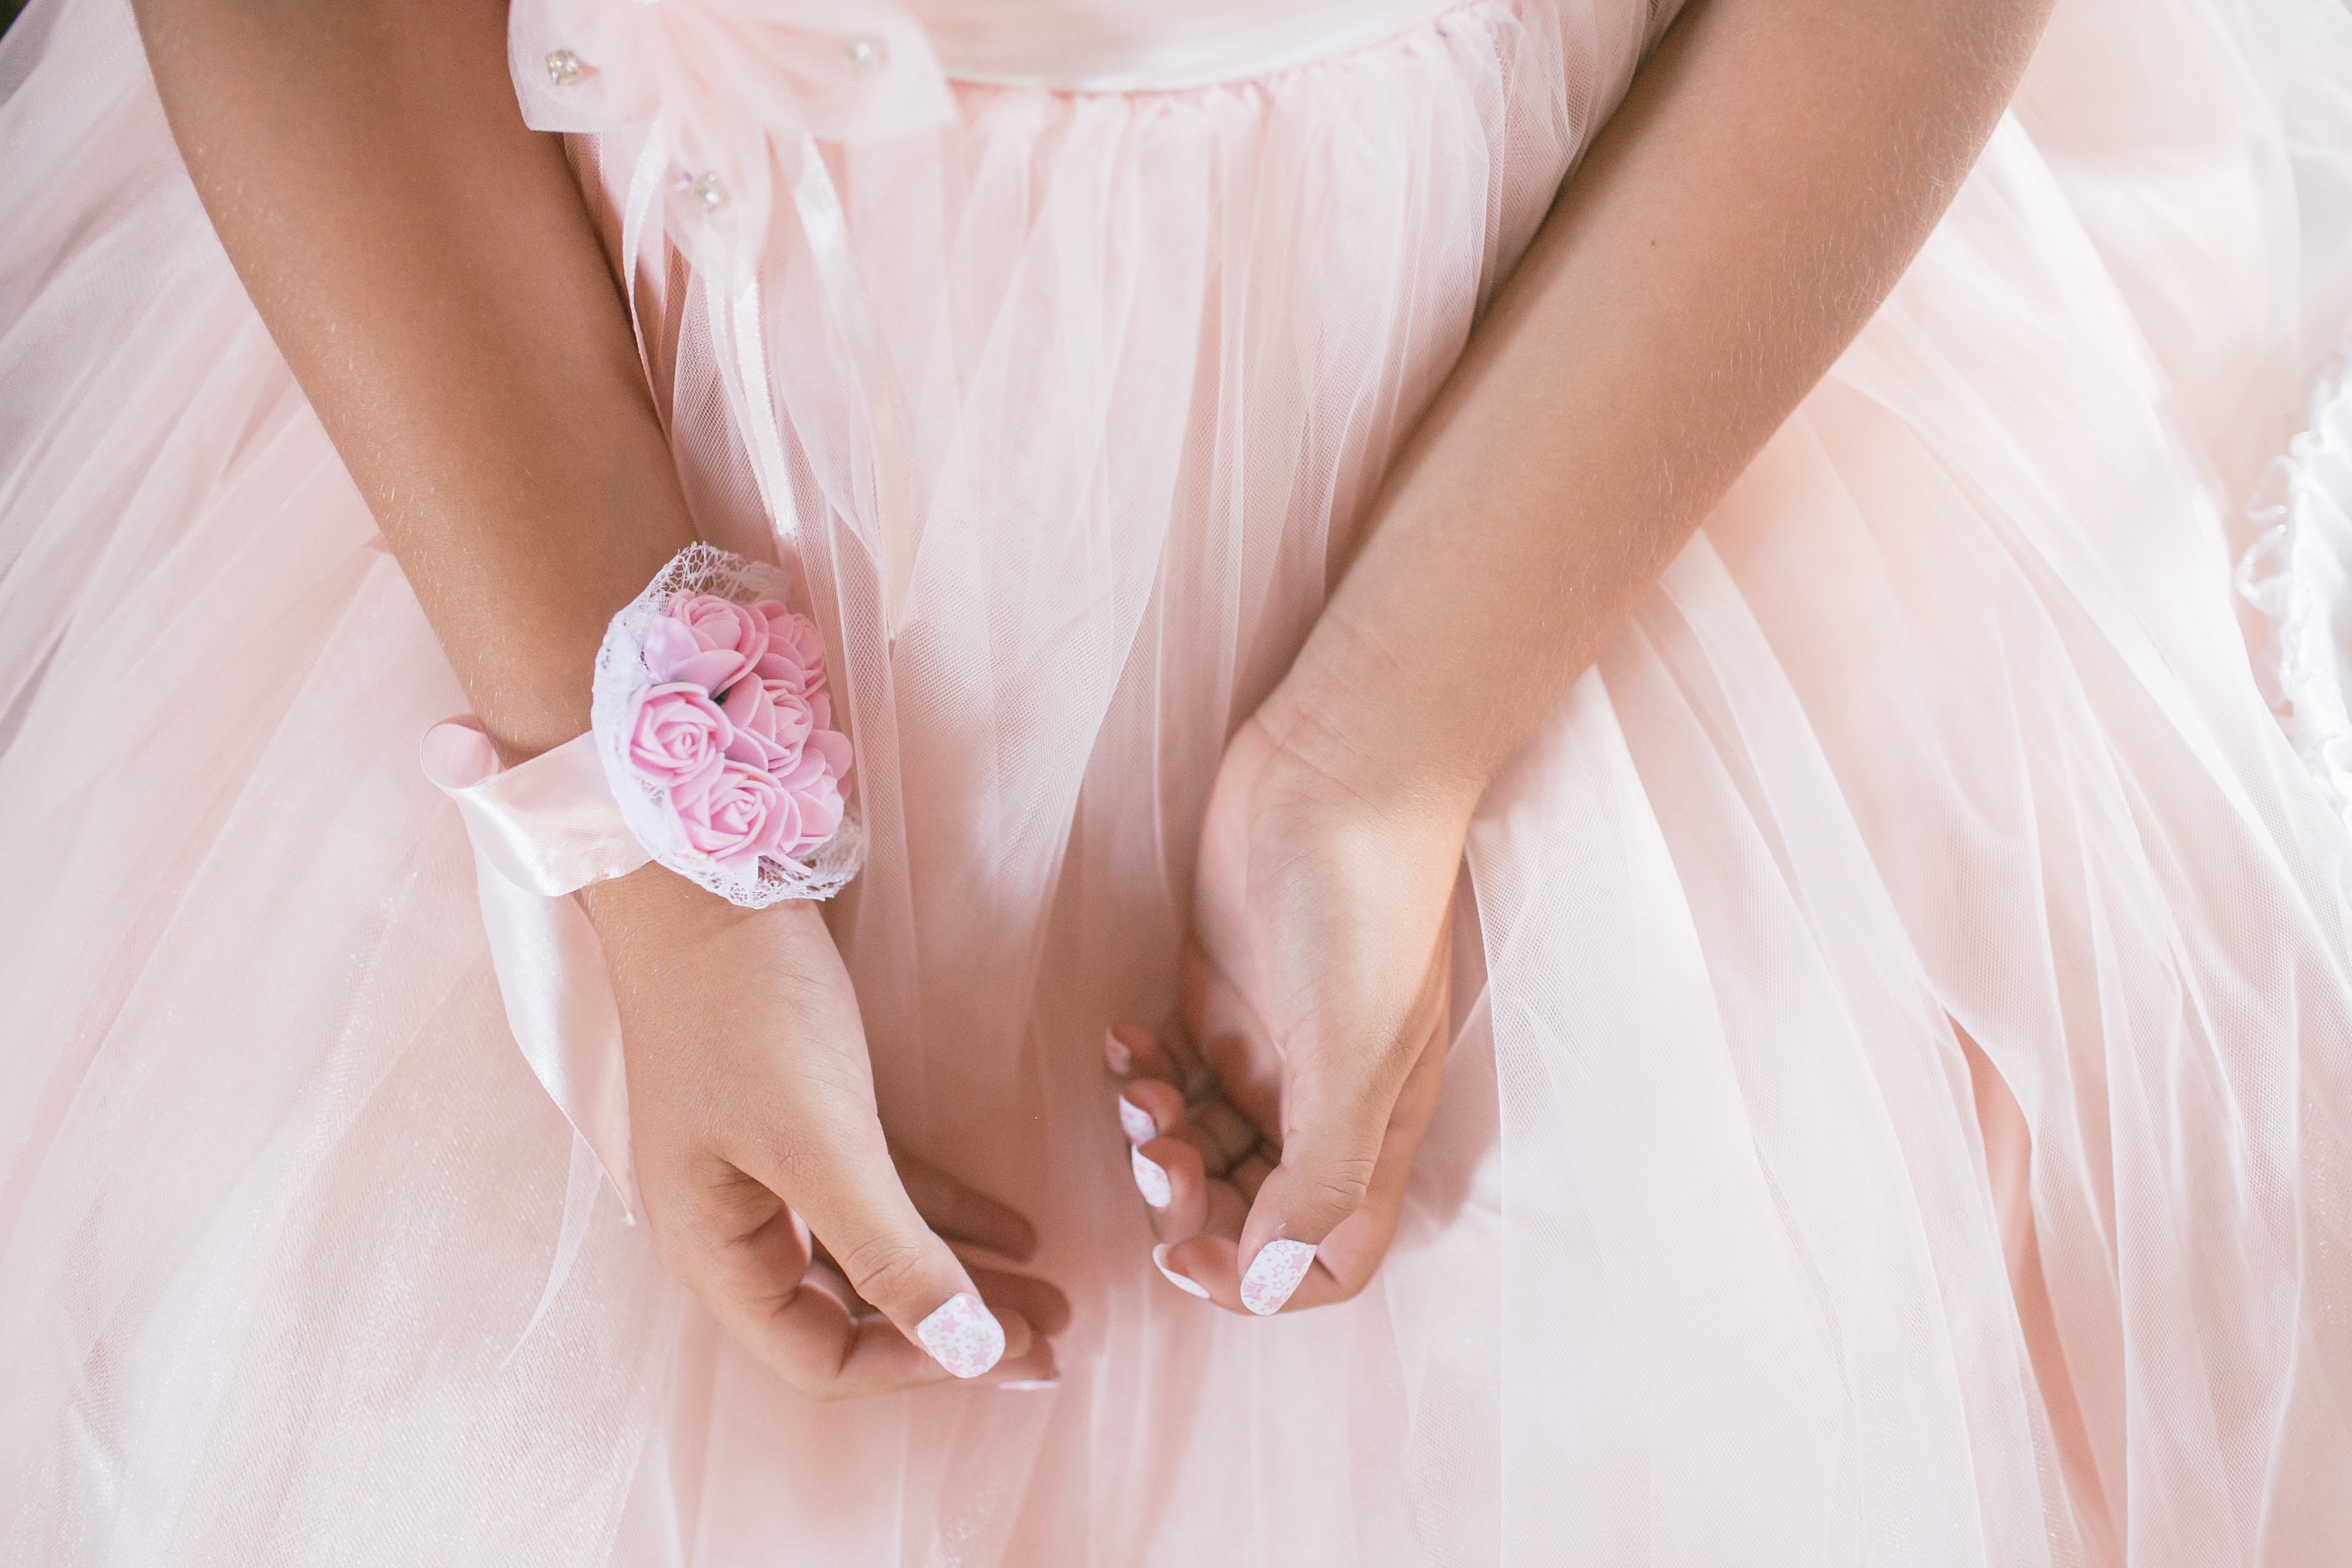
hand, woman, photography, flower, petal, pink, wedding, wedding dress, bride, formal, ceremony, dress, gown, veil, bridal clothing